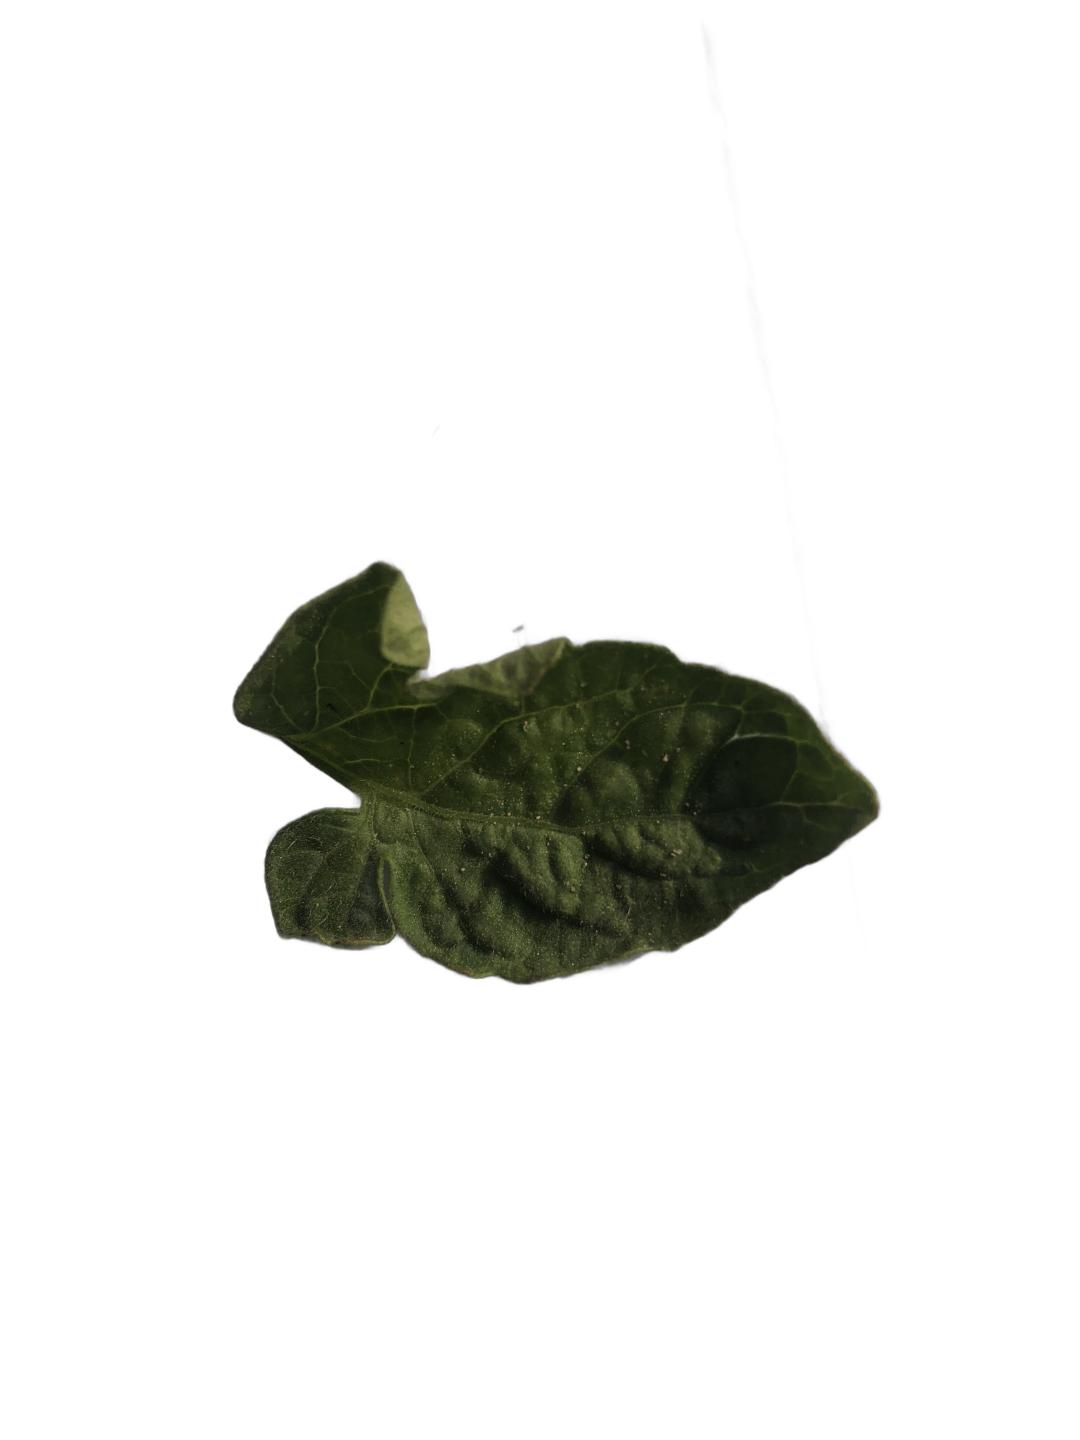
Crop: Tomato
Label: Spot